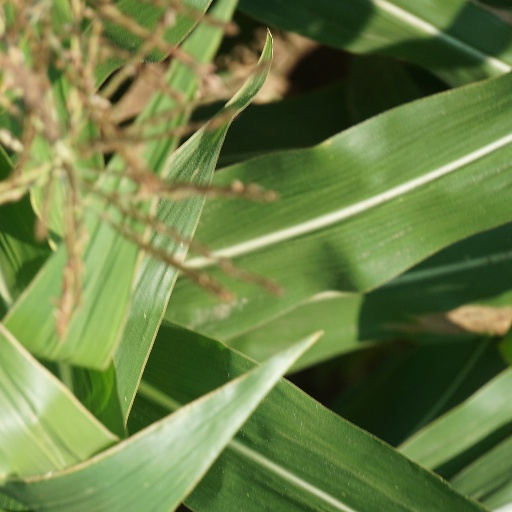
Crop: maize; corn